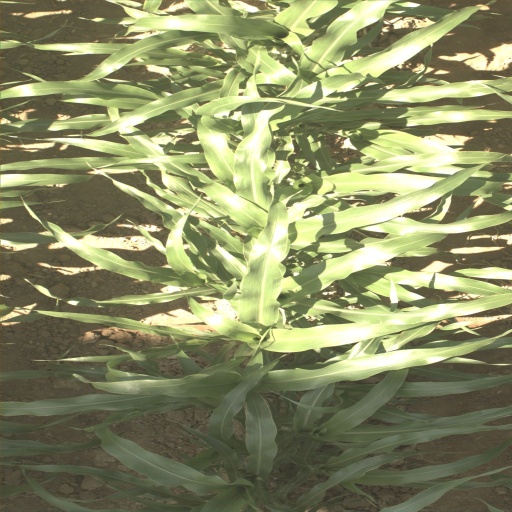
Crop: sorghum